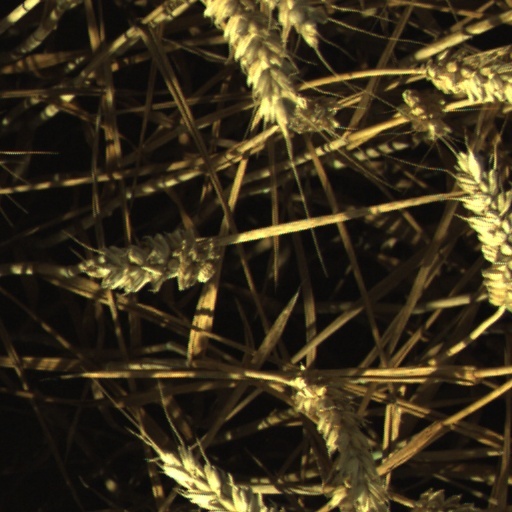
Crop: wheat